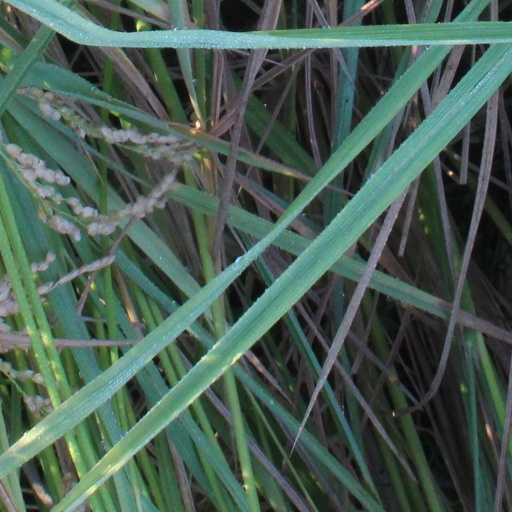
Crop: rice